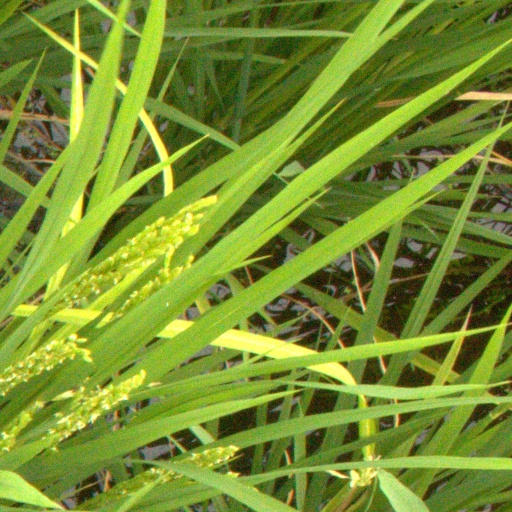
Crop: rice